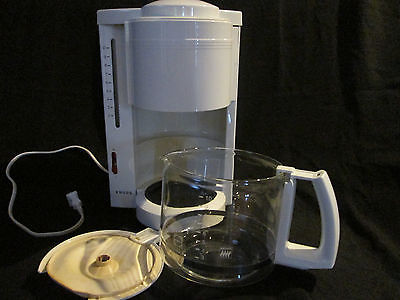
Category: coffee maker